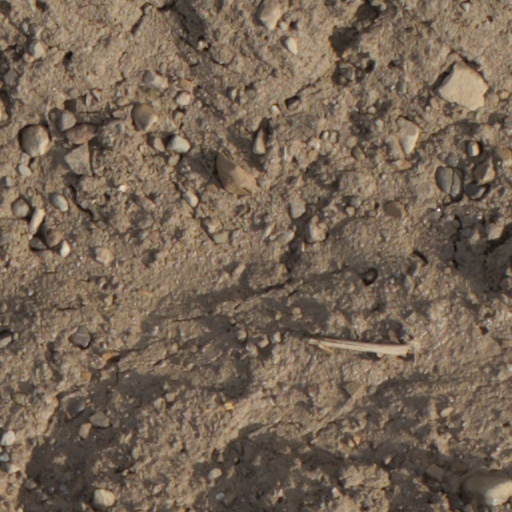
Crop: wheat